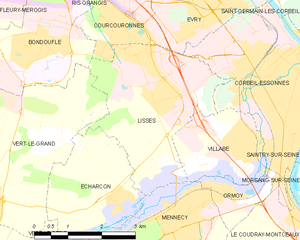
Carte des communes françaises Lisses